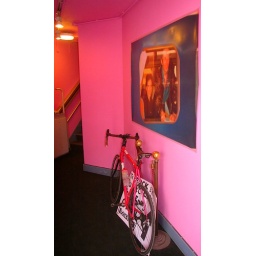
My pink bike in Mick Jones's Rock'n'Roll Museum, Acklam Rd